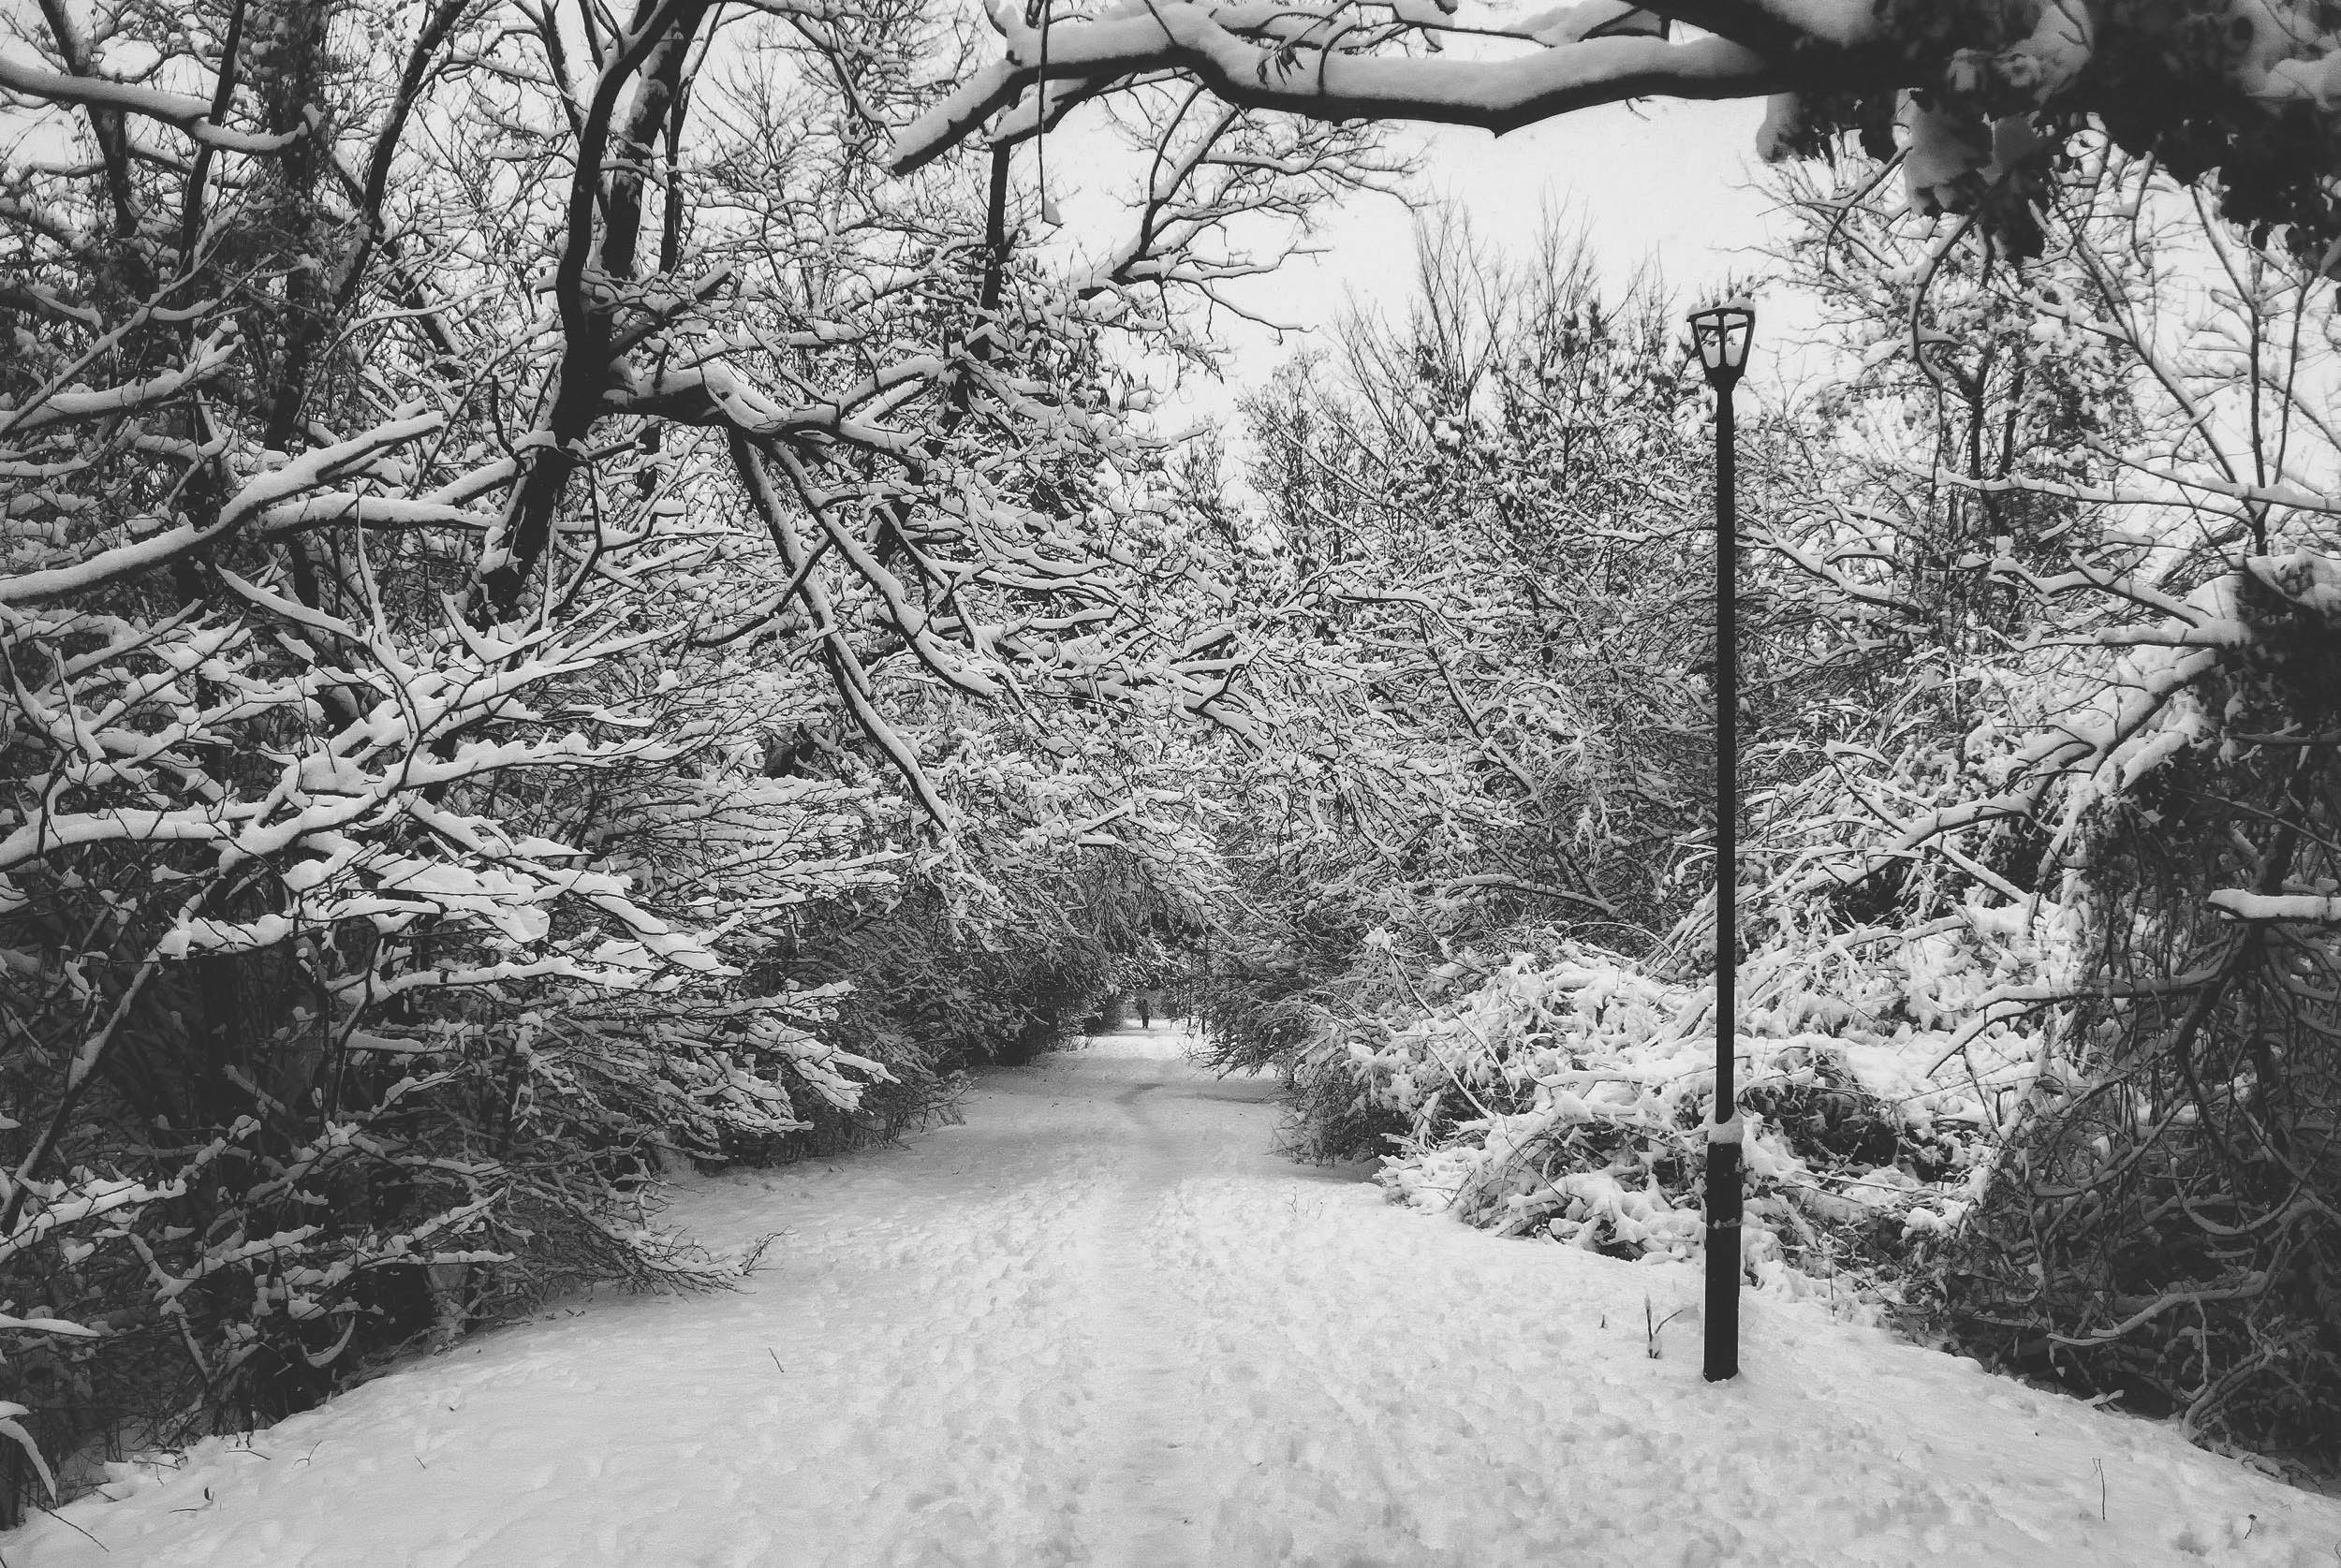
landscape, tree, nature, forest, path, outdoor, branch, walking, person, snow, cold, winter, black and white, trail, adventure, frost, hiker, walk, young, weather, mammal, monochrome, season, activity, happy, happiness, woodland, habitat, active, freezing, monochrome photography, natural environment, atmospheric phenomenon, woody plant